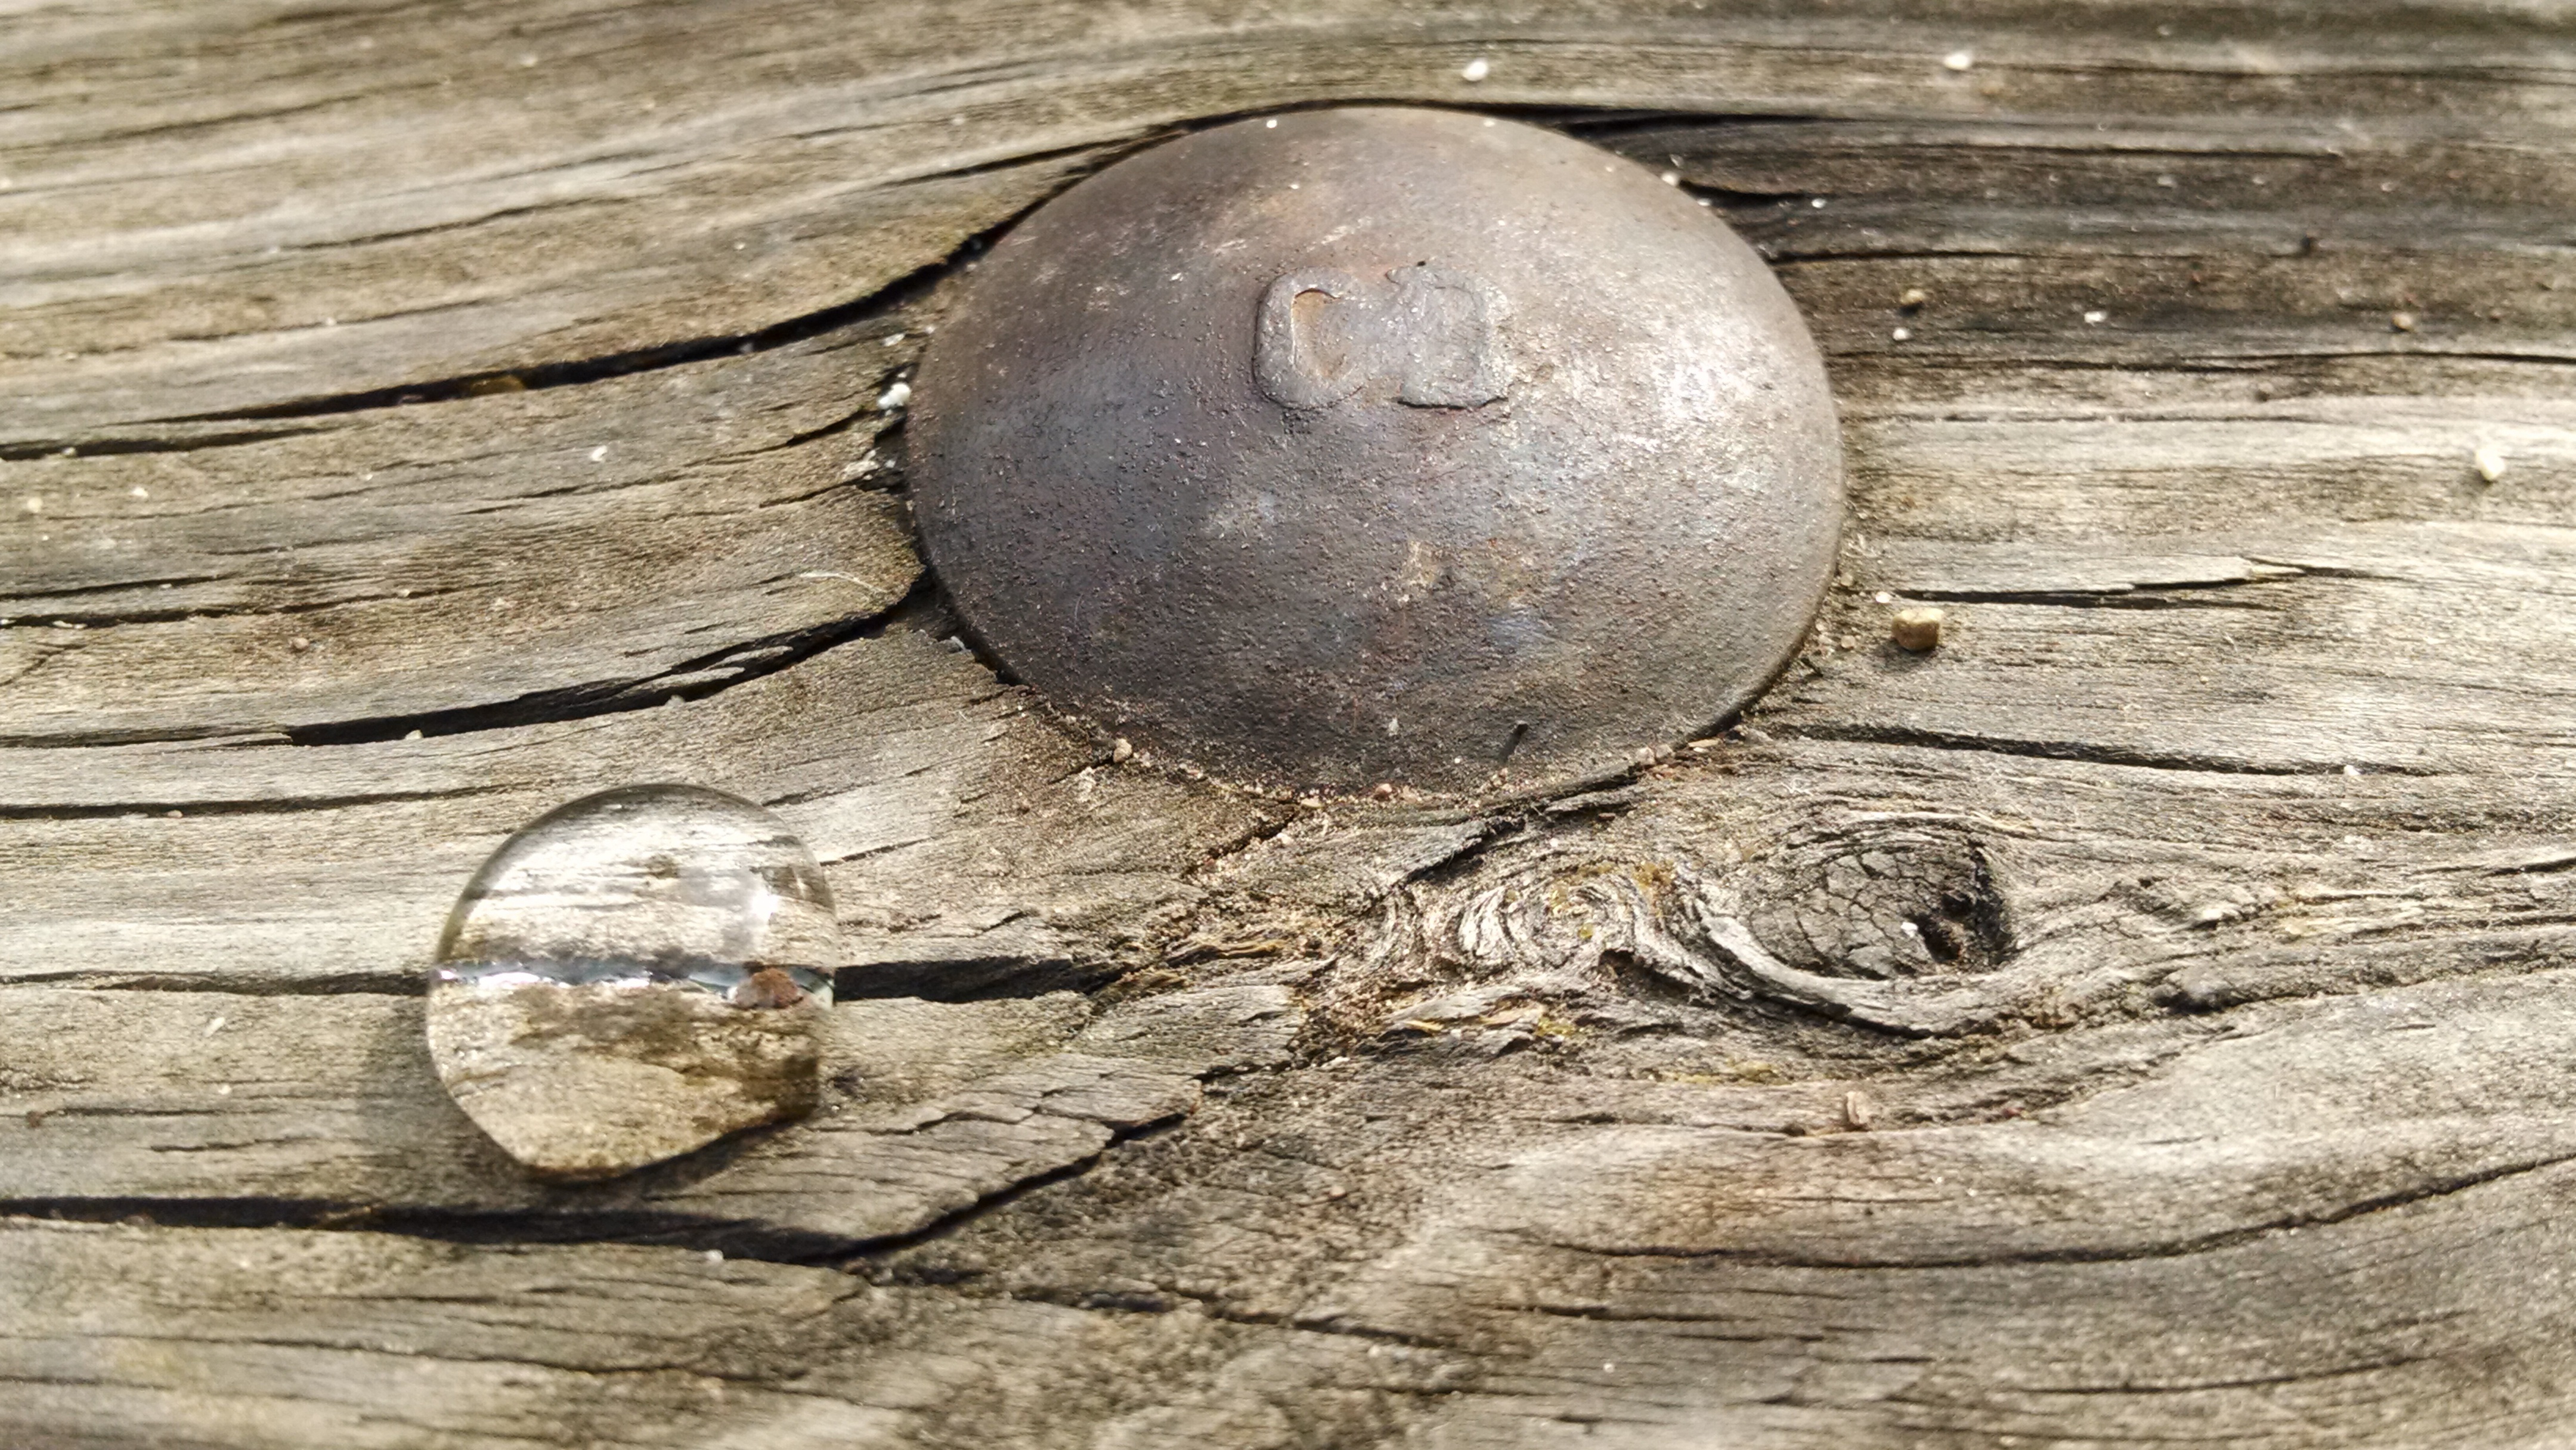
table, water, drop, wood, insect, nail, invertebrate, close up, picnic, macro photography, dung beetle